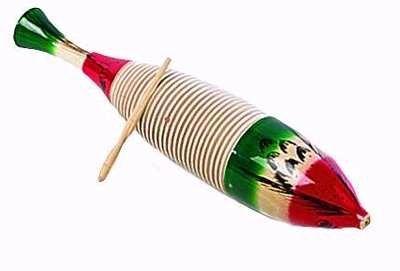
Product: Basic Beat Small (12") Wood Fish-Shaped Guiro
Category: Toys & Games | Learning & Education | Musical Instruments | Drums & Percussion
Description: Made in Mexico.
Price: $14.99
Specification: ProductDimensions:13.8x3x0.2inches|ItemWeight:3.04ounces|ShippingWeight:8ounces(Viewshippingratesandpolicies)|DomesticShipping:ItemcanbeshippedwithinU.S.|InternationalShipping:ThisitemcanbeshippedtoselectcountriesoutsideoftheU.S.LearnMore|ASIN:B0002EQT68|Itemmodelnumber:BB06|Manufacturerrecommendedage:3yearsandup